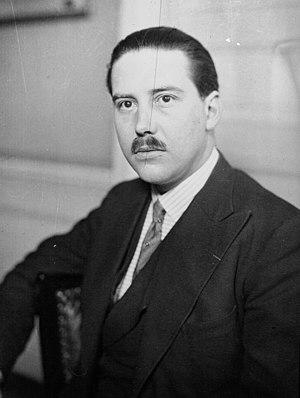
Guy La Chambre, sous-secrétaire d'Etat à la Présidence du Conseil